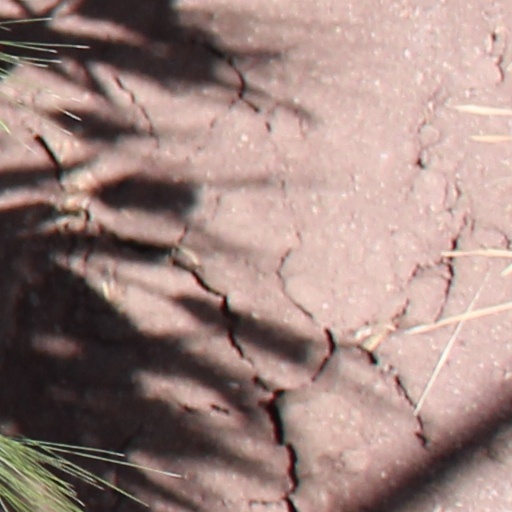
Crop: wheat